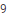
Number: 9